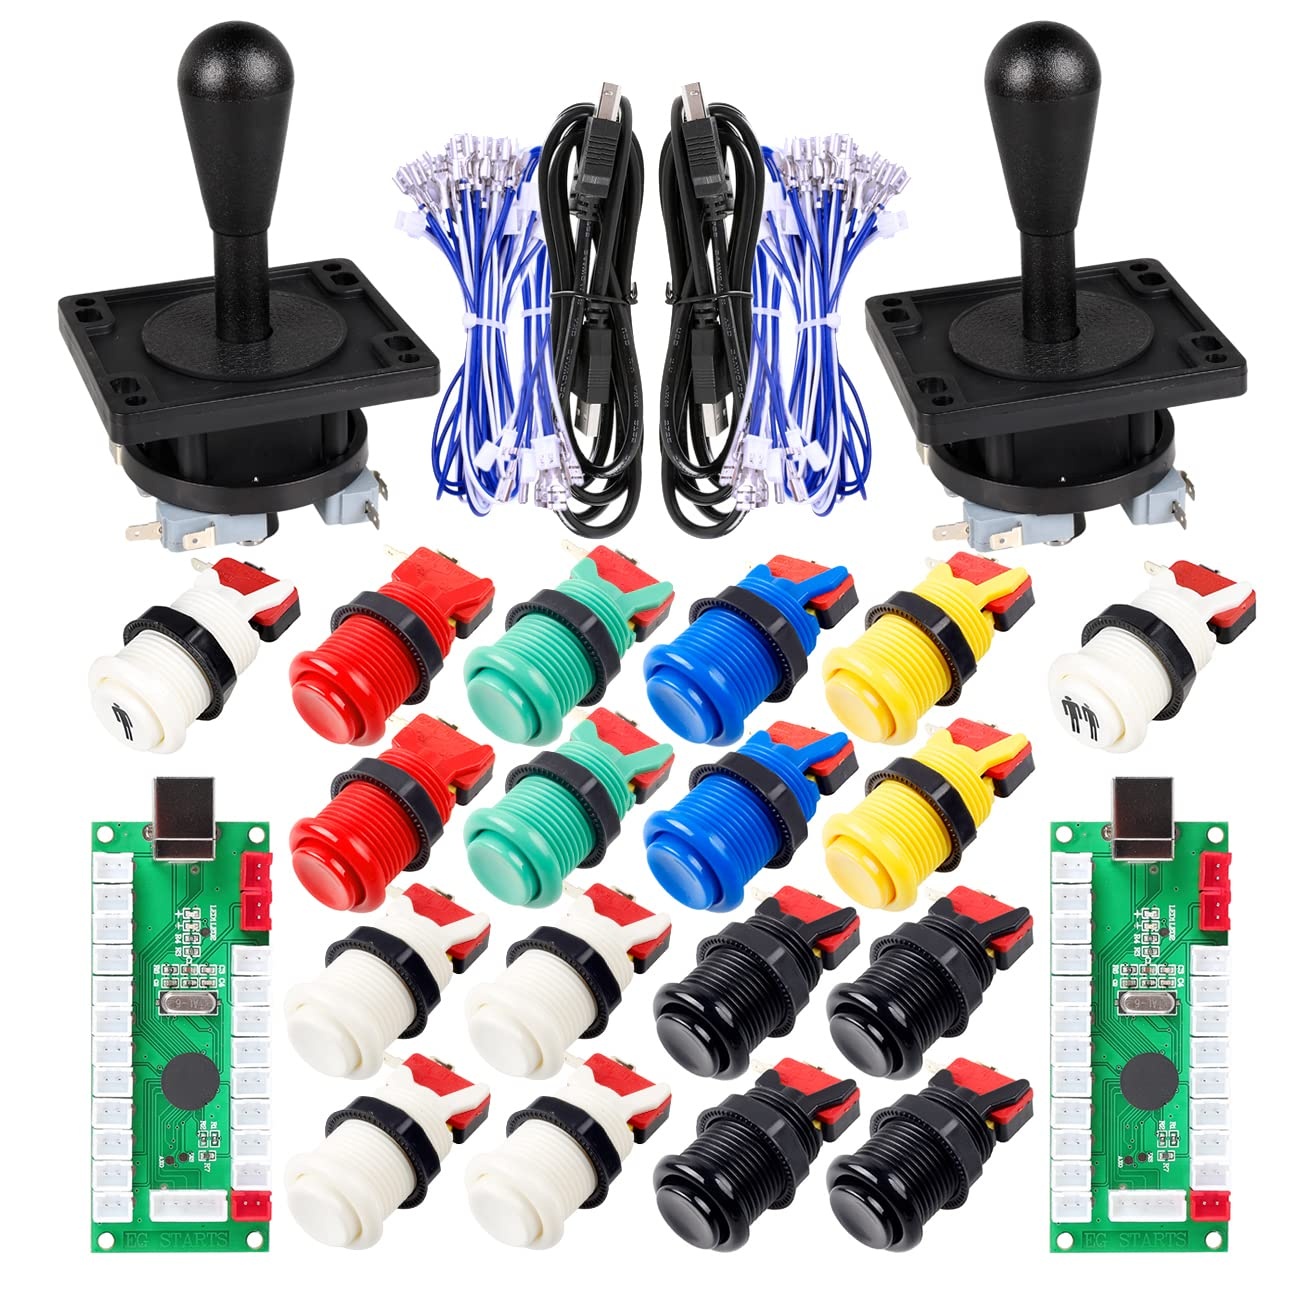
EG STARTS 2 Player Classic Arcade Game DIY Part for Mame USB Cabinet Zero Delay USB Encoder to PC Games 8 Way Joystick + 18x Arcade Push Buttons (Includ 1p / 2p Start Buttons) Multiple Colour Kits
Brand: EG STARTS
Brand: EG STARTS Color: Multicolor Features: For wood or metal control panels and mount in 1-1/8" hole. Microswitches included and Microswitches tested to 10,000,000 cycles. Replace or build video arcade, emulator, and MAME cabinet controls. 100% Zero Delay USB Interface PCB! Support Auto-Fire Mode! Perfect Kit for 2Player Arcade PC Game DIY Mame! Binding: CD-ROM Part Number: 2/MS-DIY-MIX-BUT EAN: 0710525507631 Package Dimensions: 9.2 x 6.3 x 5.0 inches
Category: Electronics > Arcade Equipment > Video Game Arcade Cabinet Accessories > Control Panels